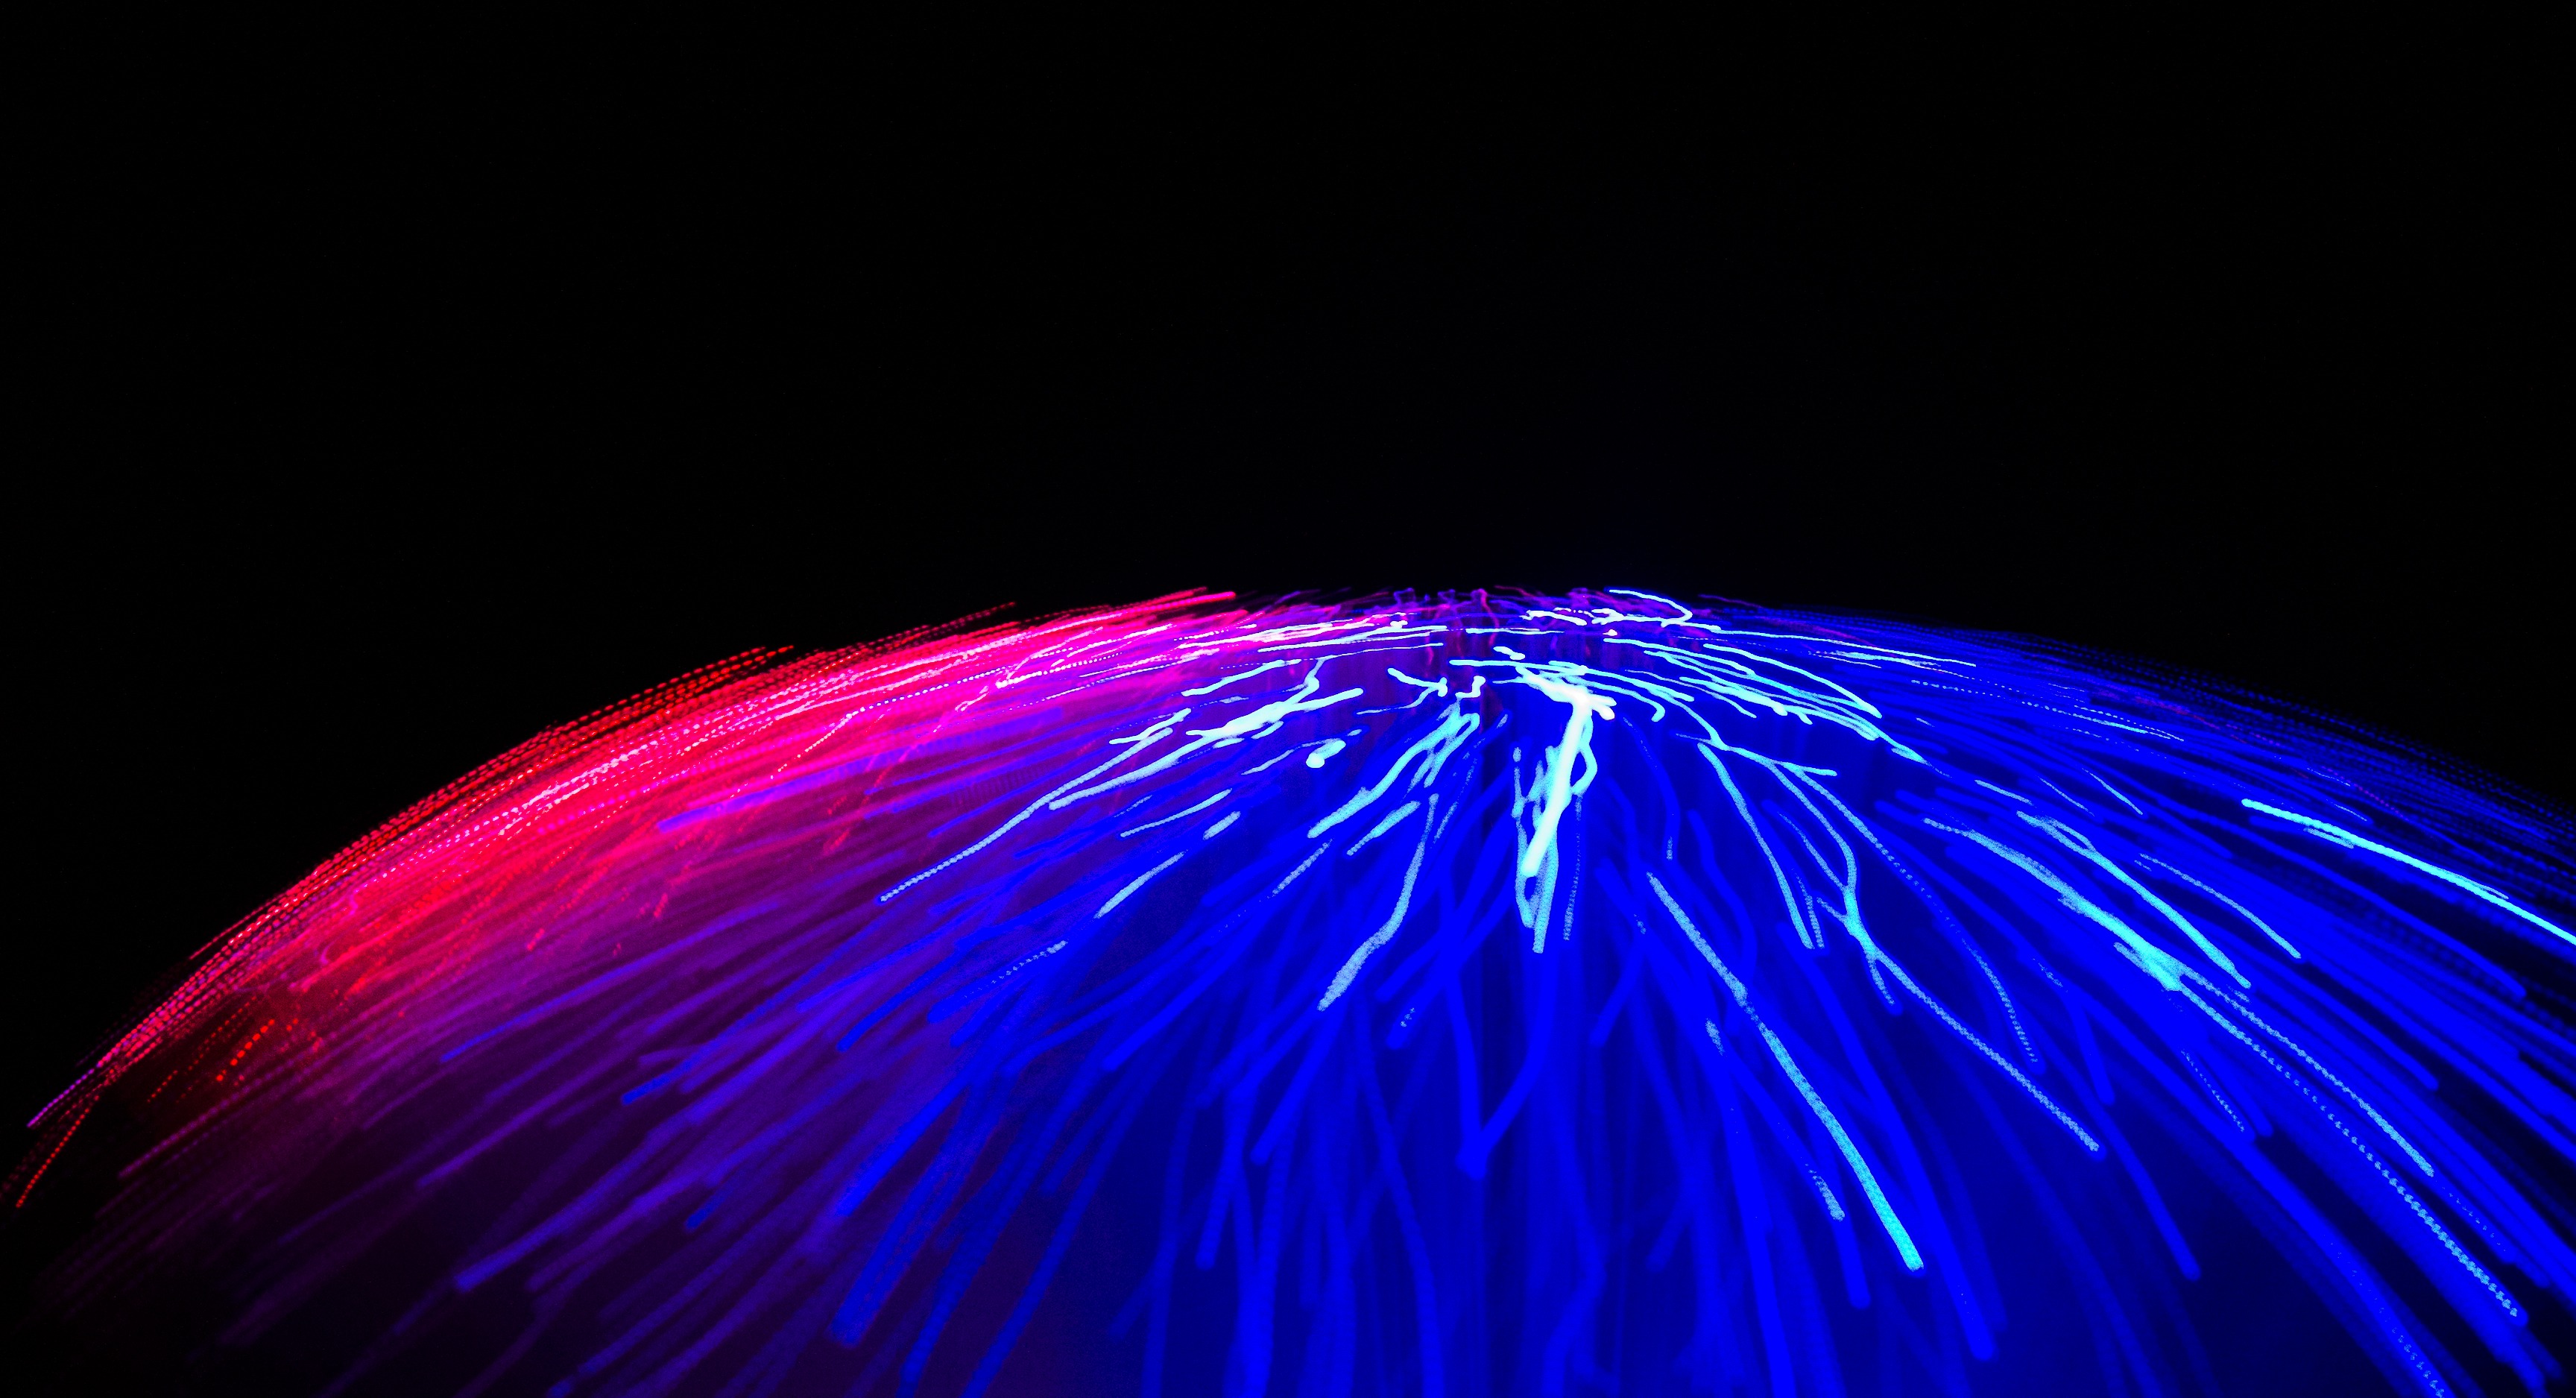
light, purple, color, blue, speed, pink, circle, colour, fireworks, visual, effect, sensory, outdoor recreation